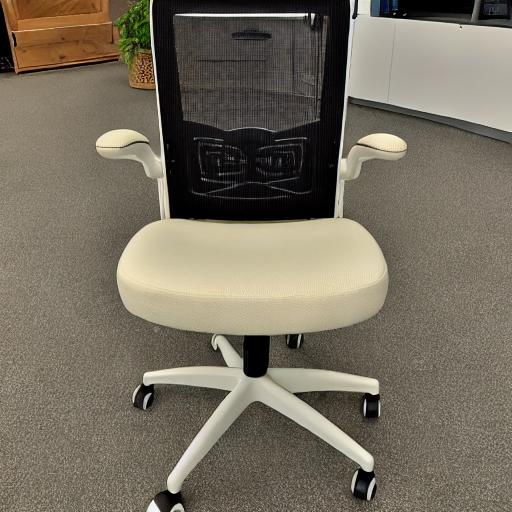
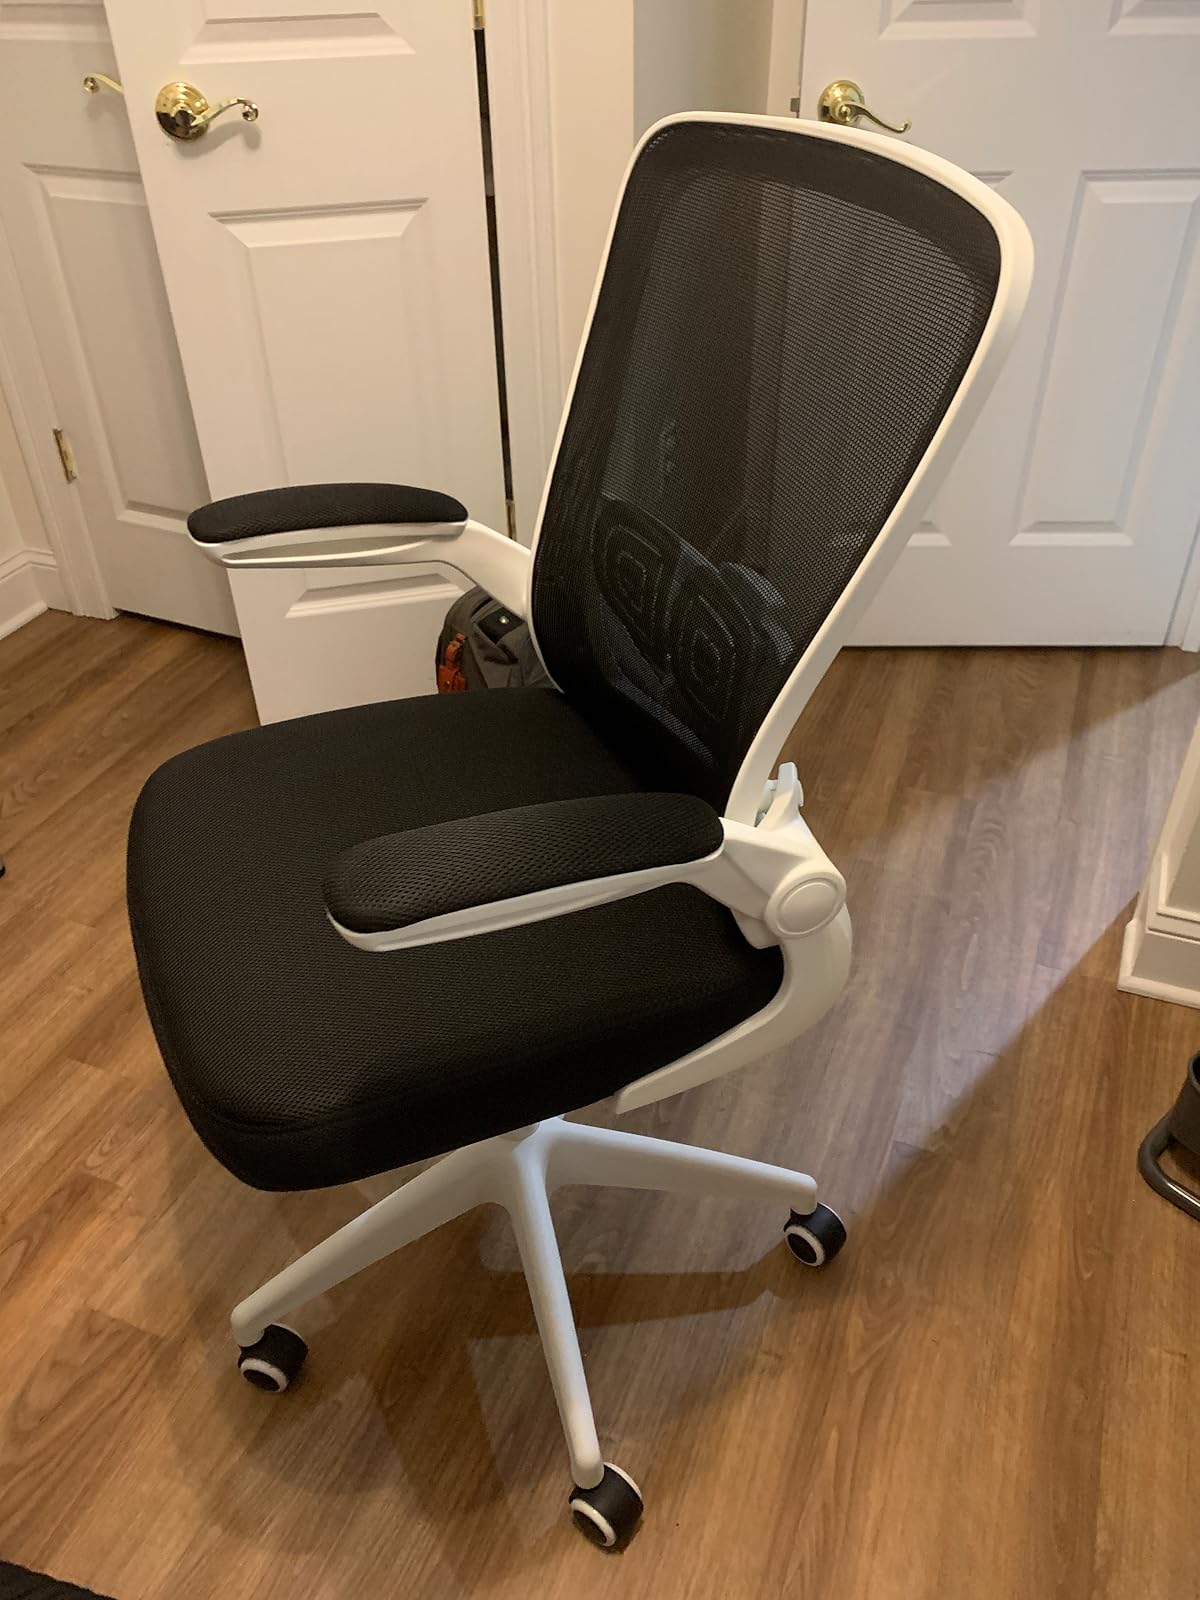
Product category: items_chair
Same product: no